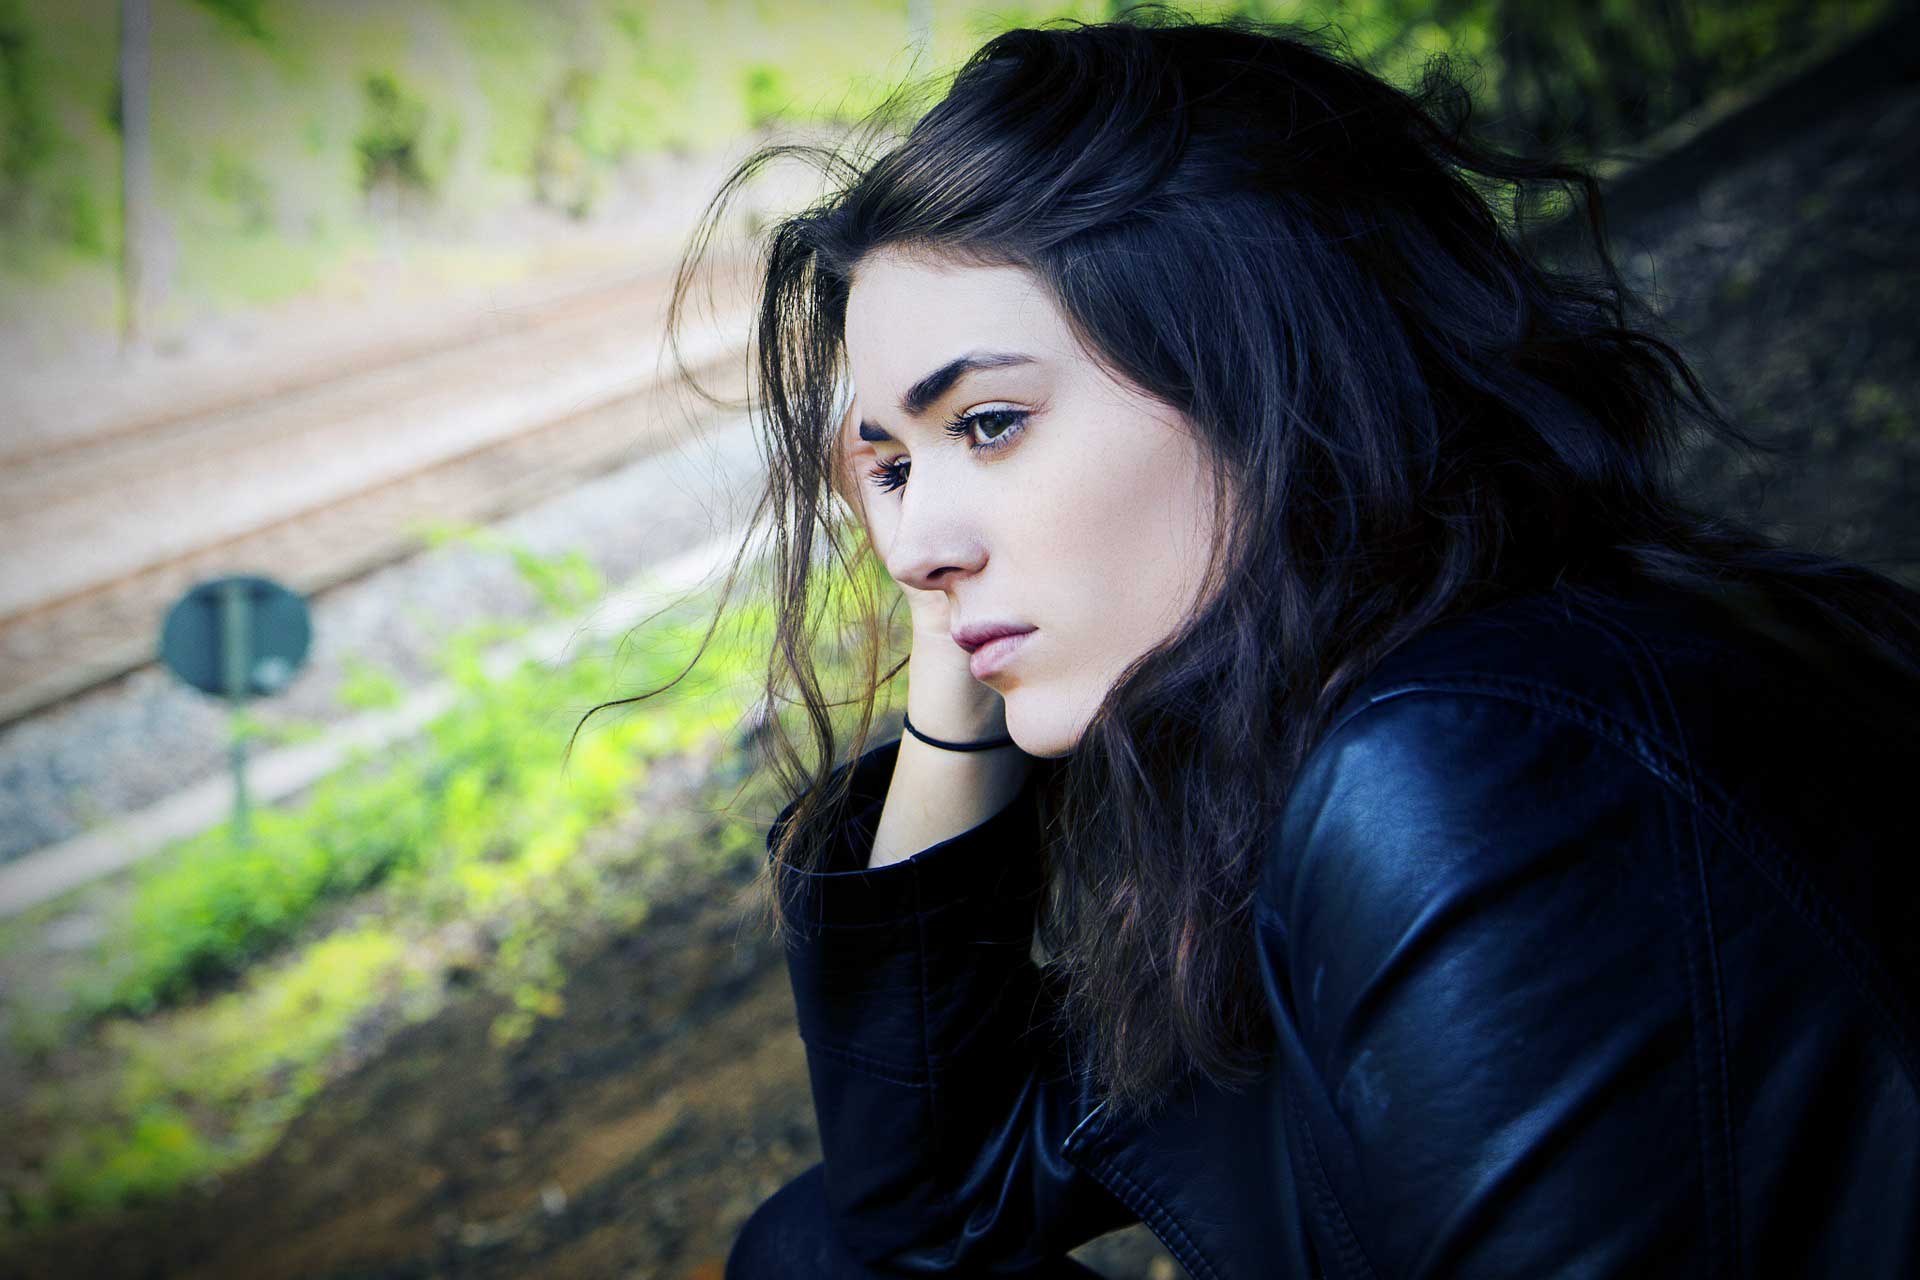
Gender: women